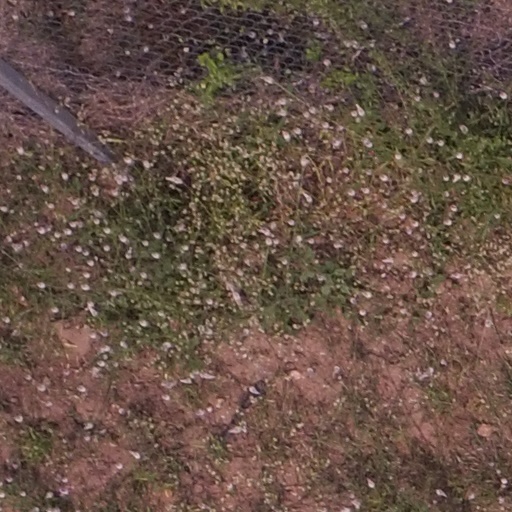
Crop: maize; corn